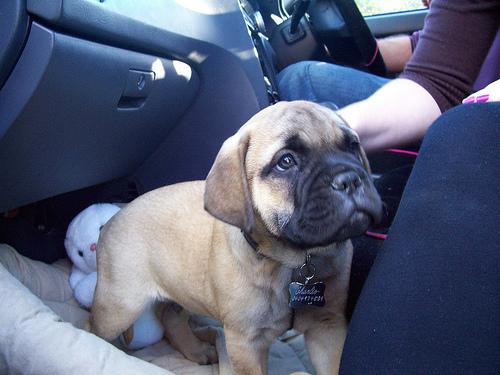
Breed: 231-n000077-bull_mastiff